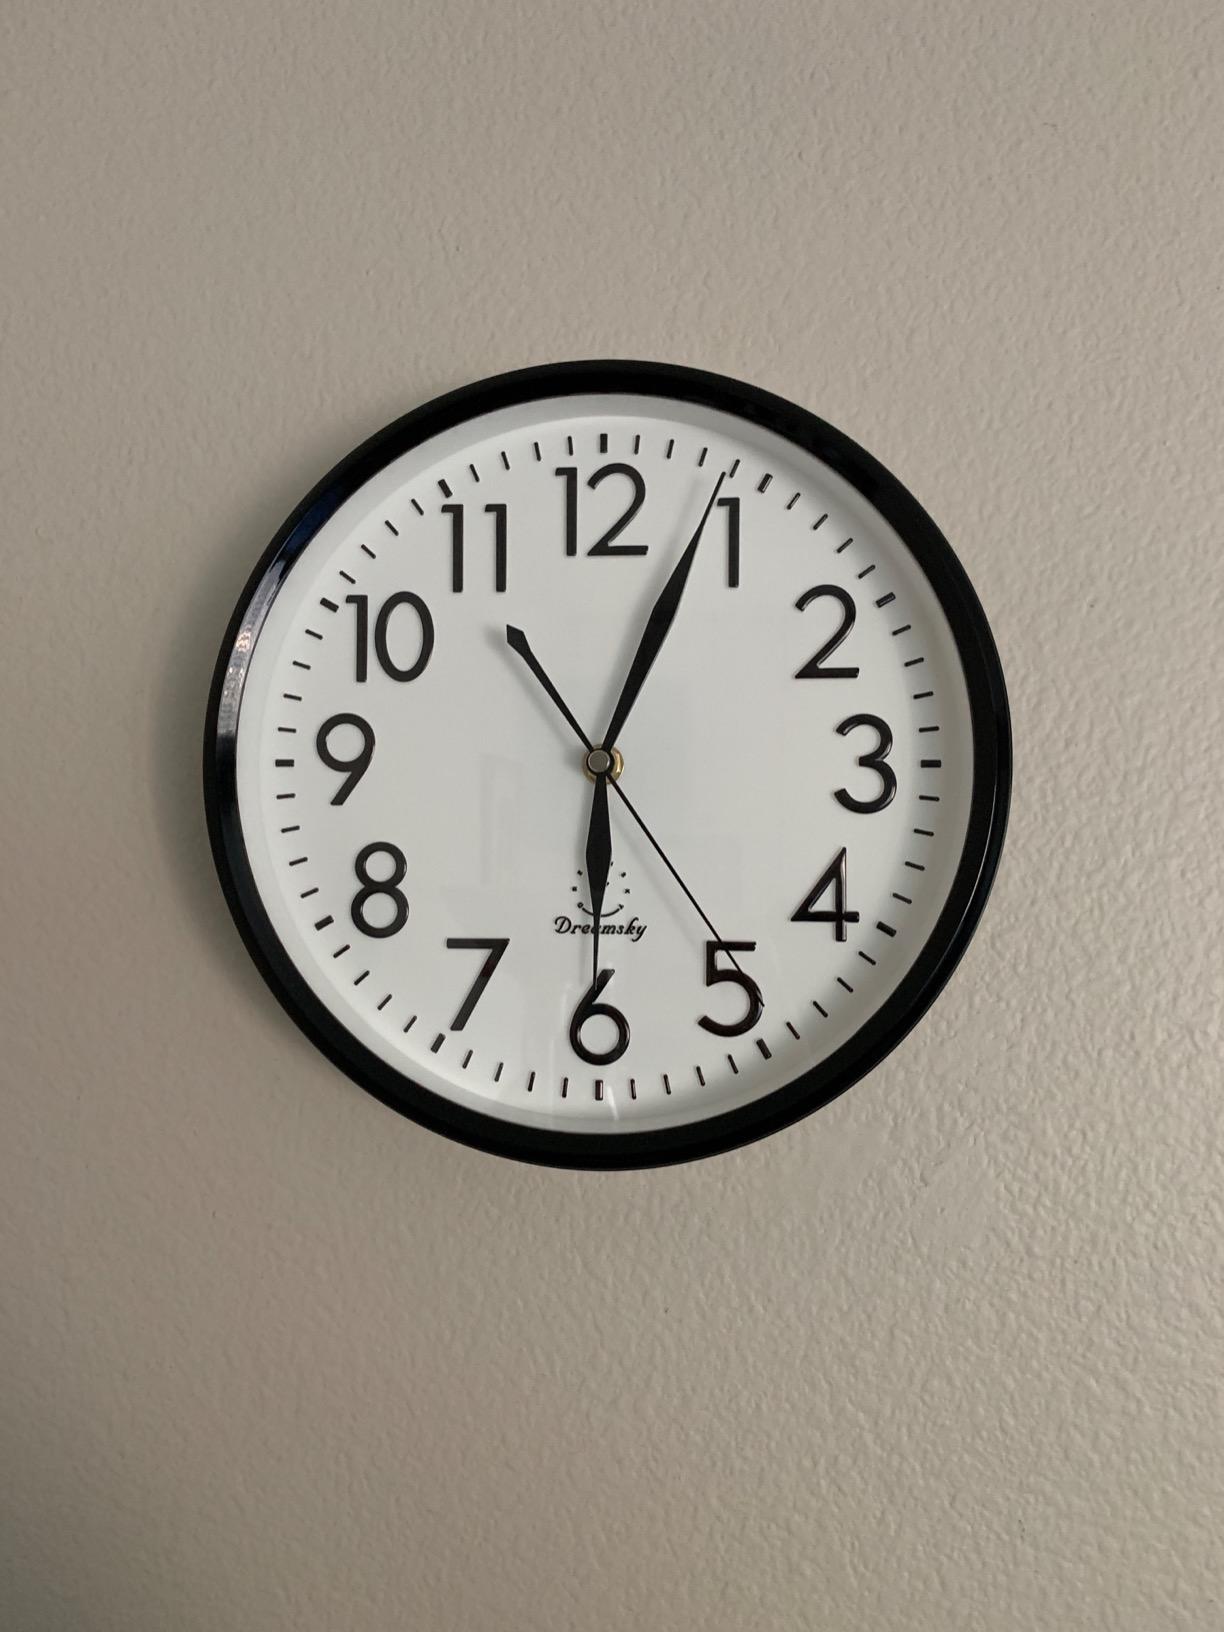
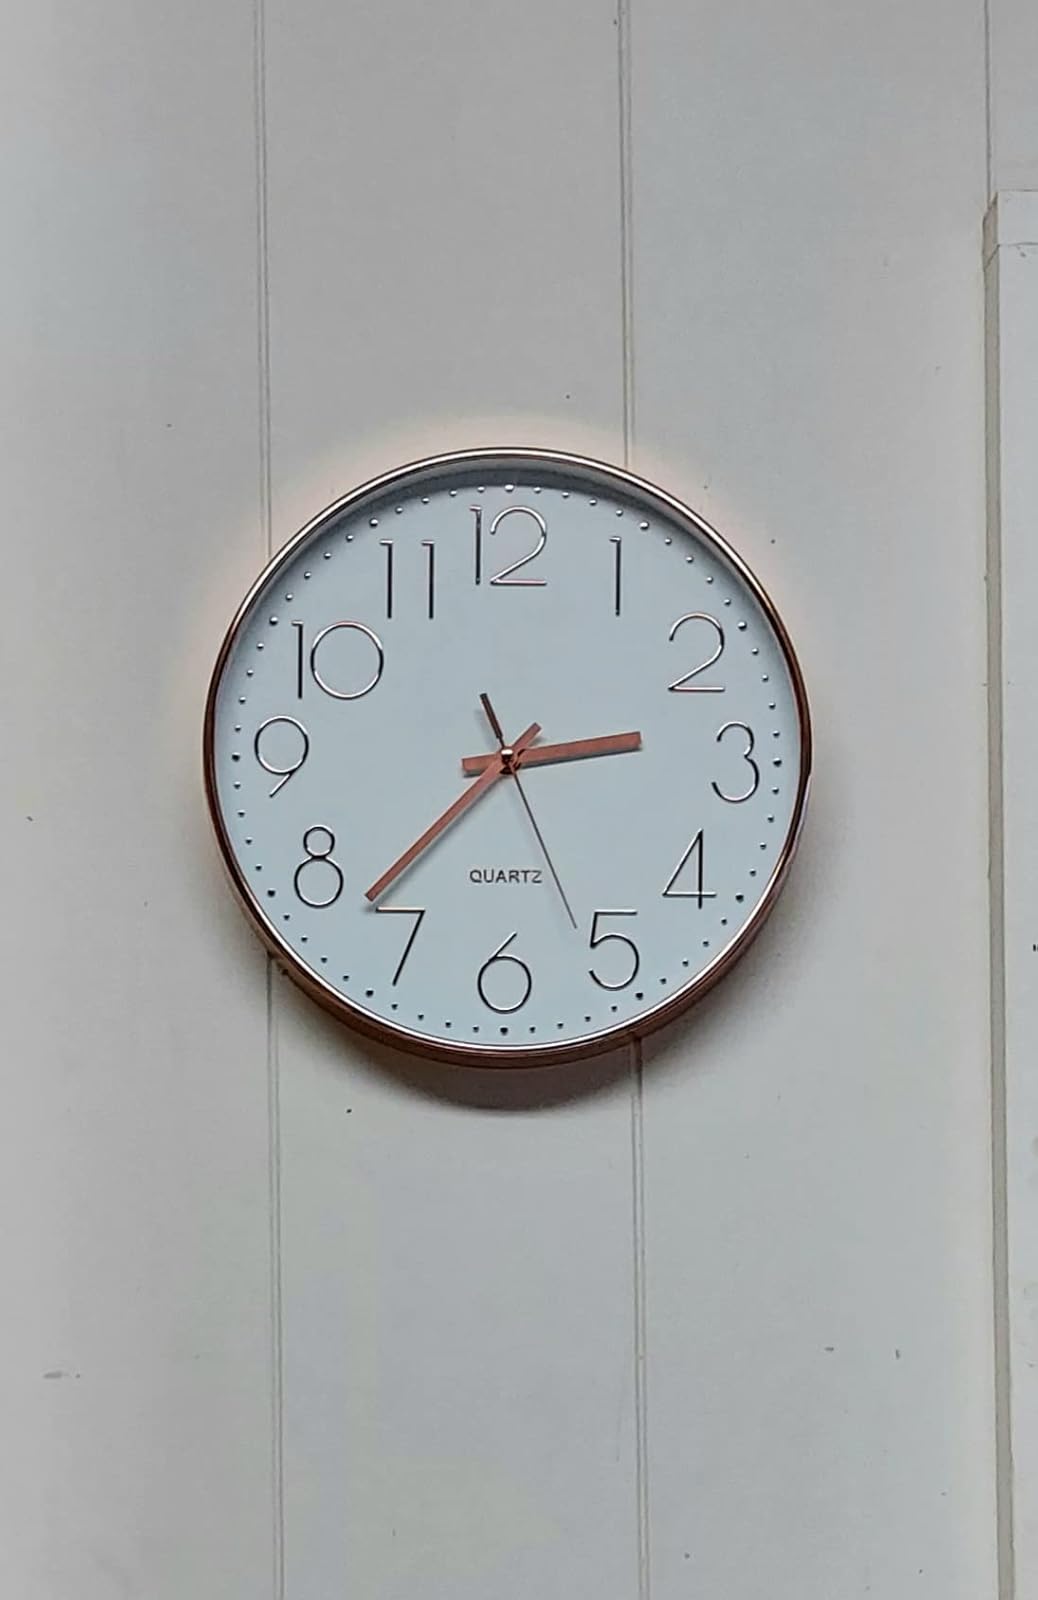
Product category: clock
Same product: no